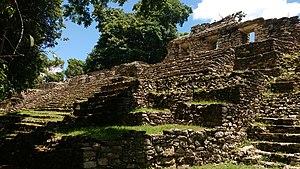
Photo prise dans la Zone Archéologique de Yaxchilan, dans la municipalité d'Ocosingo, Chiapas, Mexique. 中文: 照片拍摄的考古区的yaxchilan，在市的ocosingo，墨西哥恰帕斯州 Português: Foto tirada na Zona Arqueológica de Yaxchilan, no município de Ocosingo, Chiapas, México Italiano: Foto scattata nel parco Archeologico di Yaxchilan, nel municipio di Ocosingo, Chiapas, Messico العربية: الصورة التي اتخذت في المنطقة الأثرية من Yaxchilan في بلدية Ocosingo, تشياباس في المكسيك Русский: Фото сделано в археологической Зоне Yaxchilan, в муниципалитете окосинго, Chiapas, Мексика